Coddington, Herefordshire

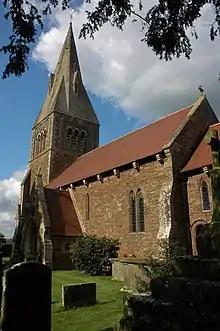
The historic All Saints’ Church

The Church of England parish church of All Saints is a Grade II* listed building built largely in the 12th and 13th centuries. It features a broach spire. Church services are shared with nearby Colwall. The churchyard includes a Grade II* listed cross, whose base dates from the 14th century.